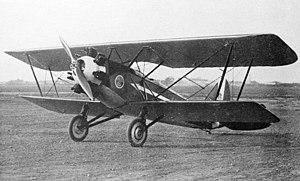
Le Breda Ba.19 est un avion militaire de l'entre-deux-guerres construit par la société italienne Ernesto Breda, mis en service en 1930.